Minecraft Dungeons

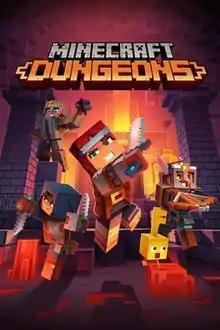

Minecraft Dungeons is a 2020 dungeon crawler video game developed by Mojang Studios and Double Eleven and published by Xbox Game Studios. It is a spin-off of the sandbox video game "Minecraft" and was released for Nintendo Switch, PlayStation 4, Windows, and Xbox One in May 2020. It was also adapted into an arcade video game by Raw Thrills. The arcade version released in May 2021. The game would later cease development on November 30, 2022.